Sublingual papilla

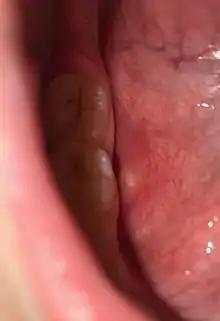
Mouth ulcer on the sublingual papilla

In cases of pathology, papillotomy procedures are undertaken for cases of obstructive salivary gland diseases. The appearance of papillae may be influenced by the underlying pathology. Based on the classification proposed by Anicin et al., papilla typology affects the duration of sialendoscope introduction and may influence the frequency of intraoperative complications of sialendoscopy.